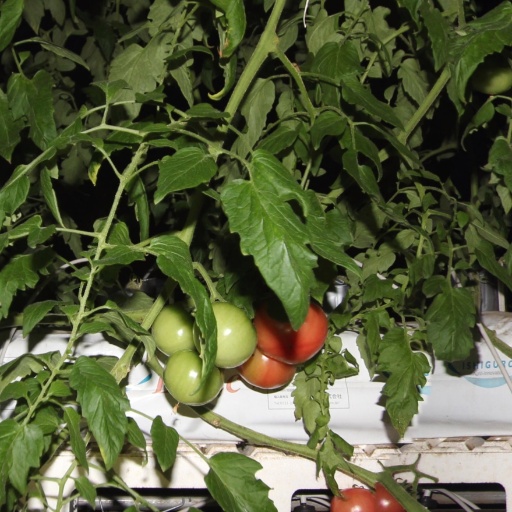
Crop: tomato